Chris Valaika

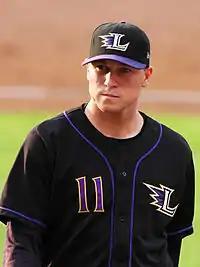
Valaika with the Louisville Bats in

Valaika spent 2008 with Sarasota and the Double–A Chattanooga Lookouts. In a combined 129 games, he batted .317 with 18 home runs, 82 RBI, and nine stolen bases. He led all Reds minor leaguers in average and was second in RBI. His performance again earned him the Reds' Minor League Player of the Month for April. He played for the U.S. in the 2008 All-Star Futures Game, and was a mid-season Florida State League All-Star. He had an 18-game hit streak, which was the second longest in the Southern League. Valaika received the Chief Bender Award for Reds' Minor League Player of the Year in 2008.